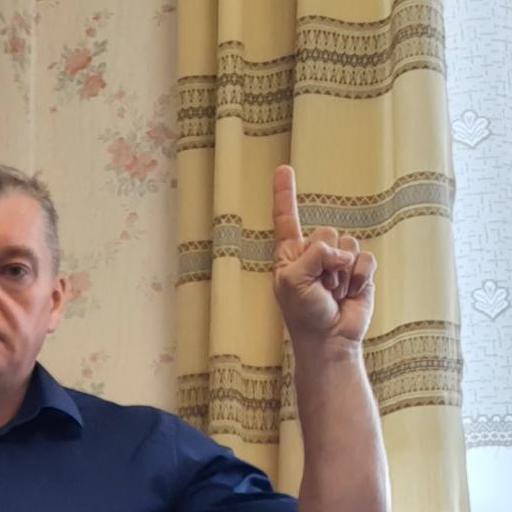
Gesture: one